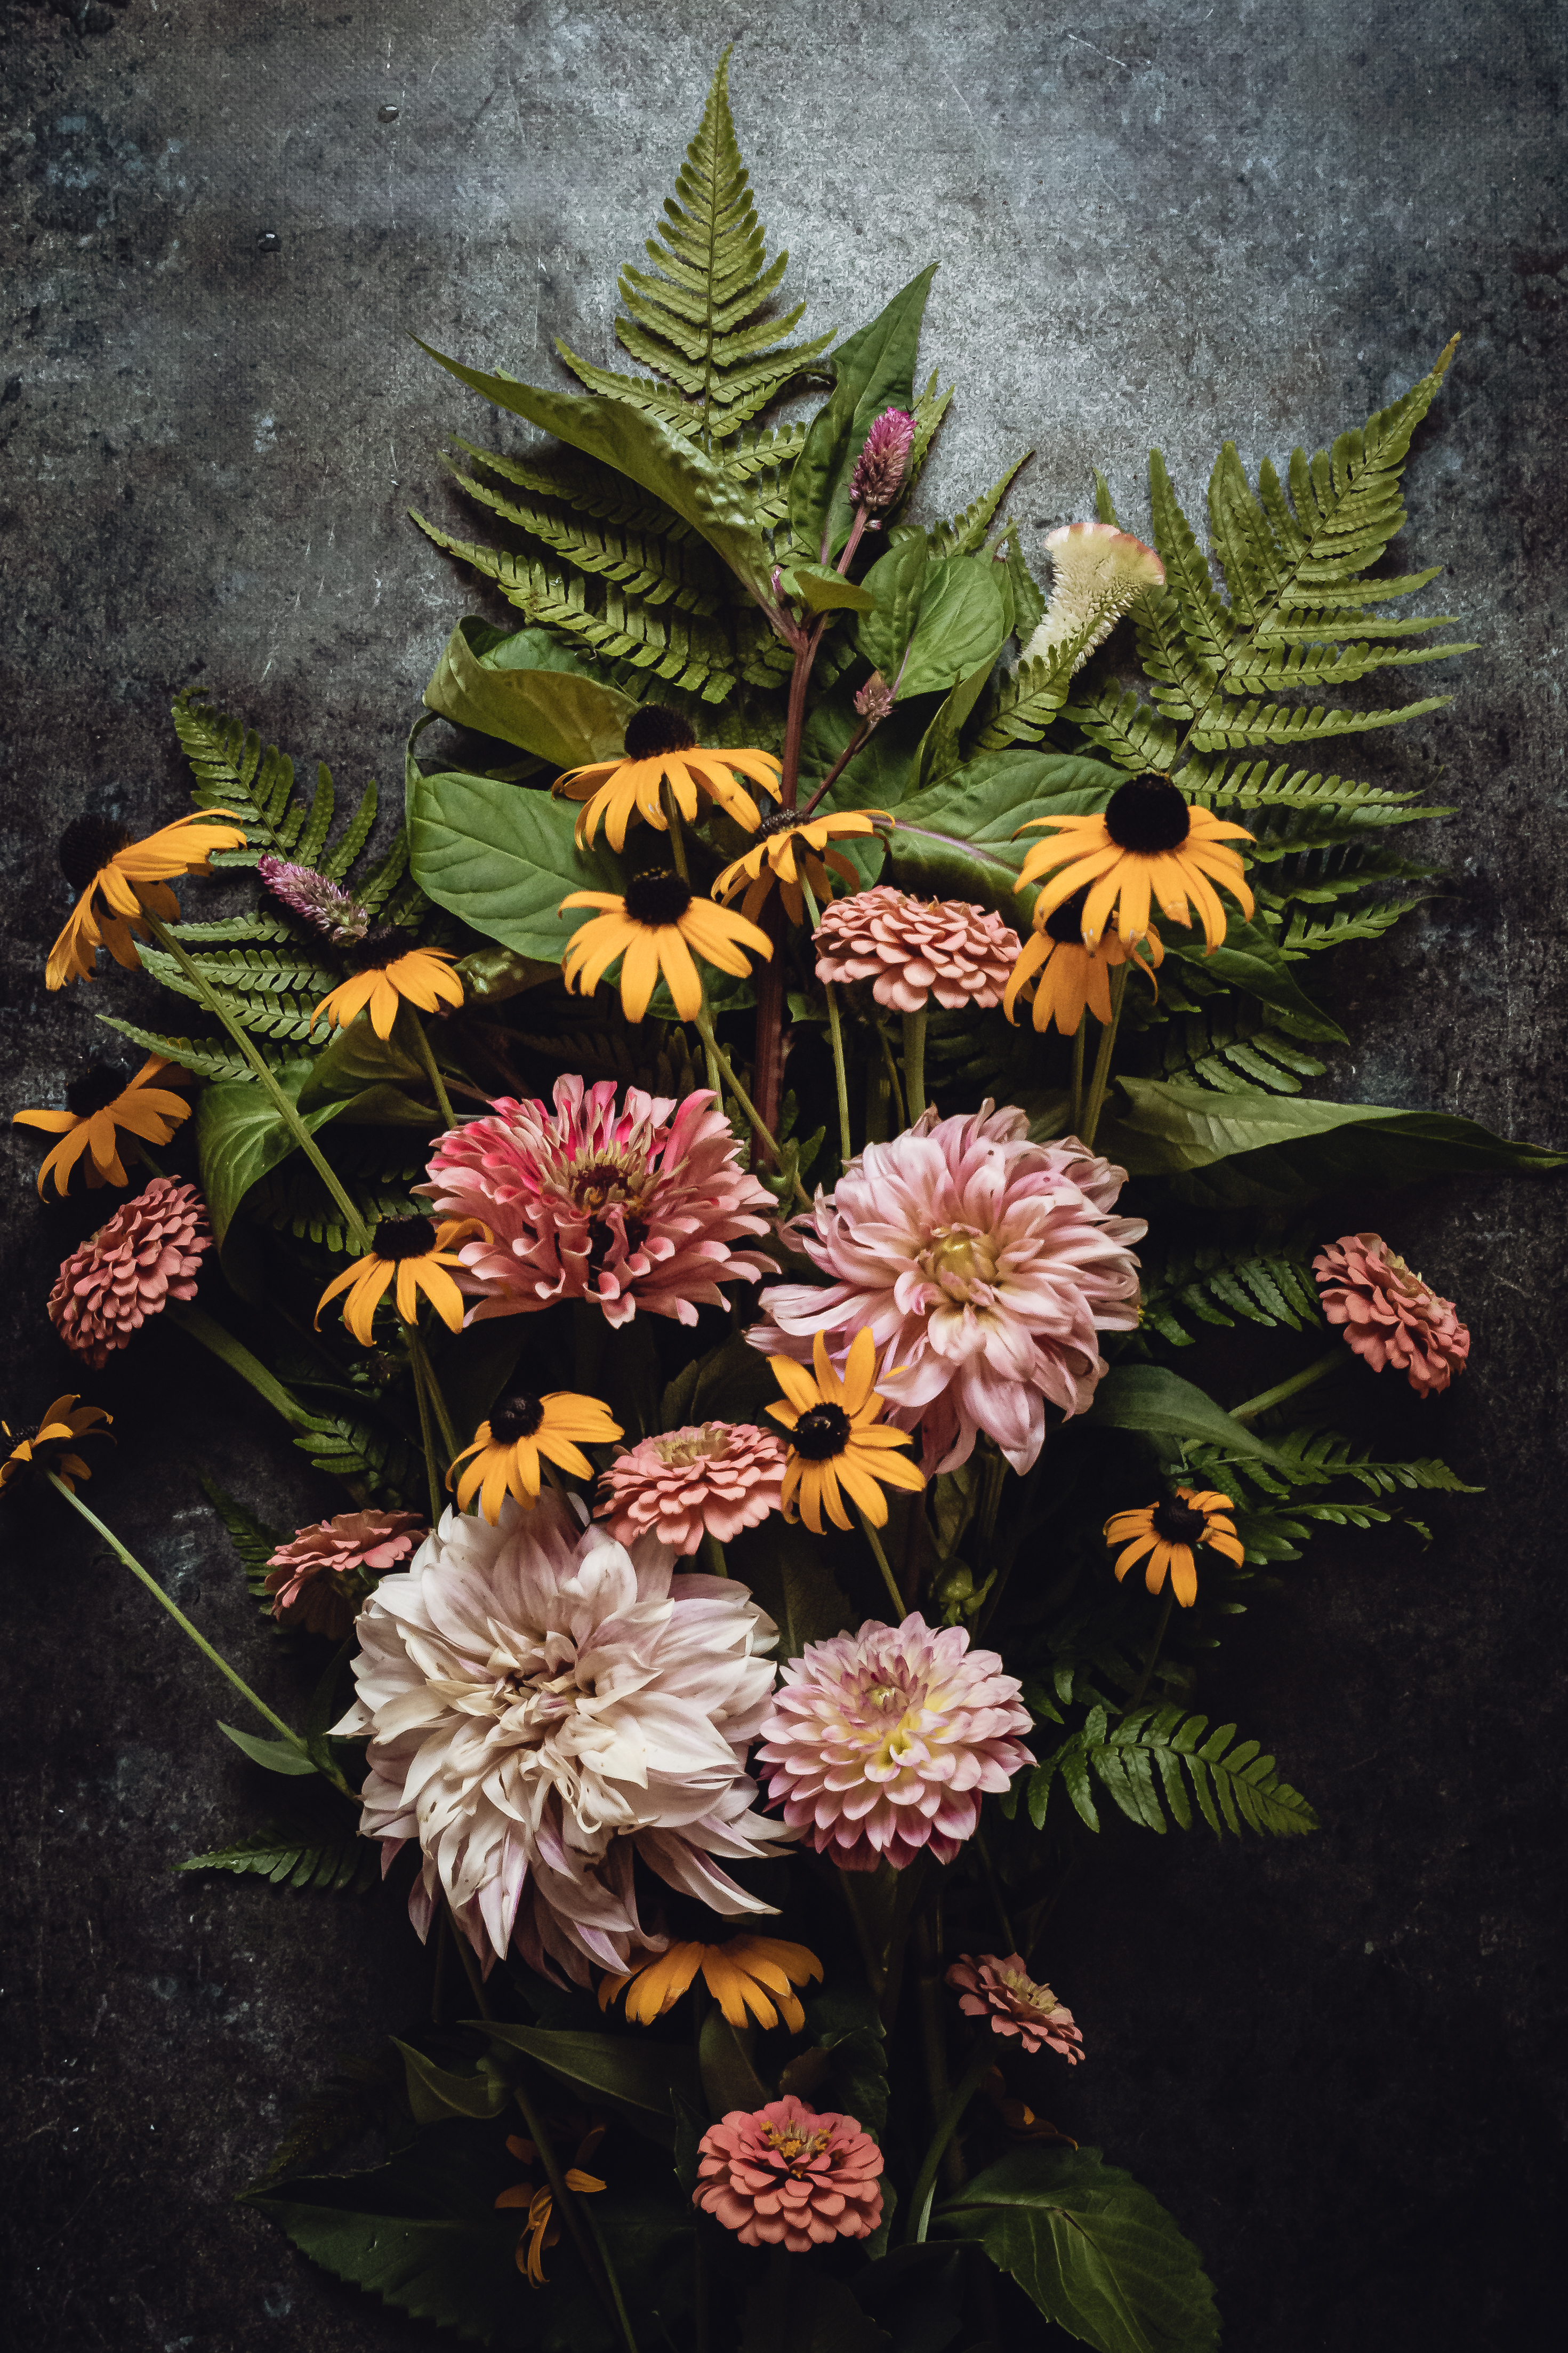
flower, plant, petal, botany, flower arranging, terrestrial plant, flowerpot, flowering plant, annual plant, painting, floristry, floral design, picture frame, cut flowers, bouquet, still life photography, wildflower, art, event, still life, perennial plant, artificial flower, sunflower, landscape, plant stem, Pedicel, artwork, drawing, illustration